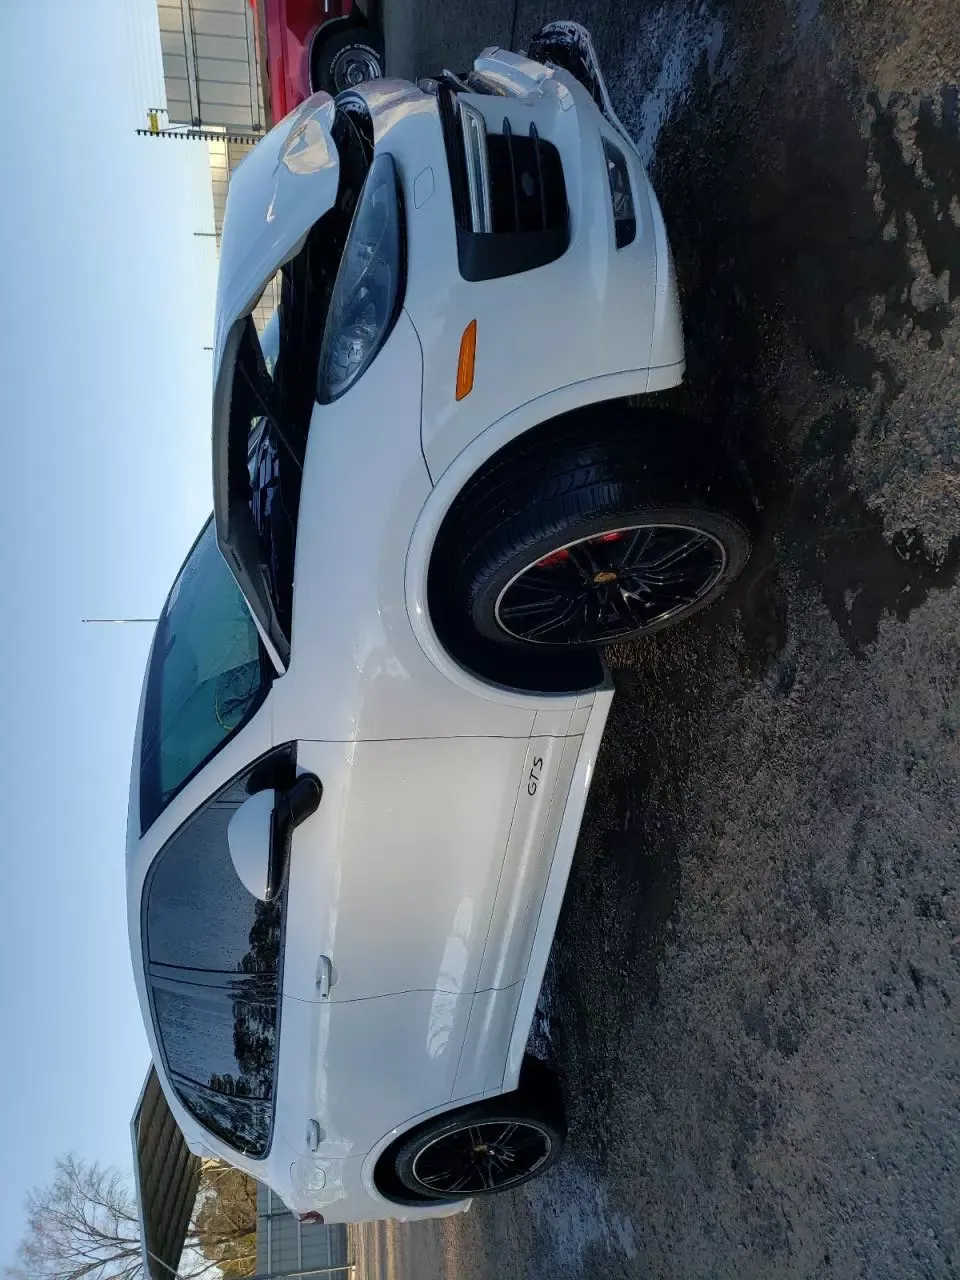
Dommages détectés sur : pare-choc avant, capot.
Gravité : mineur